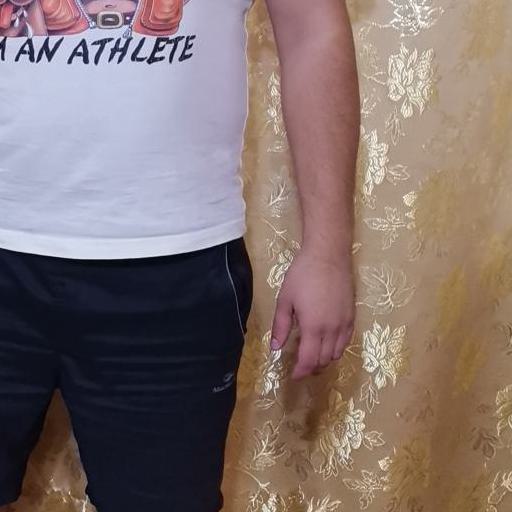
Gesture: no_gesture